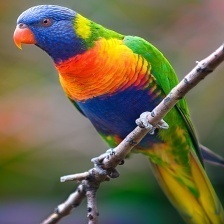
Species: RAINBOW LORIKEET
Scientific name: TRICHOGLOSSUS MOLUCCANUS
ImageNet parent category: lorikeet